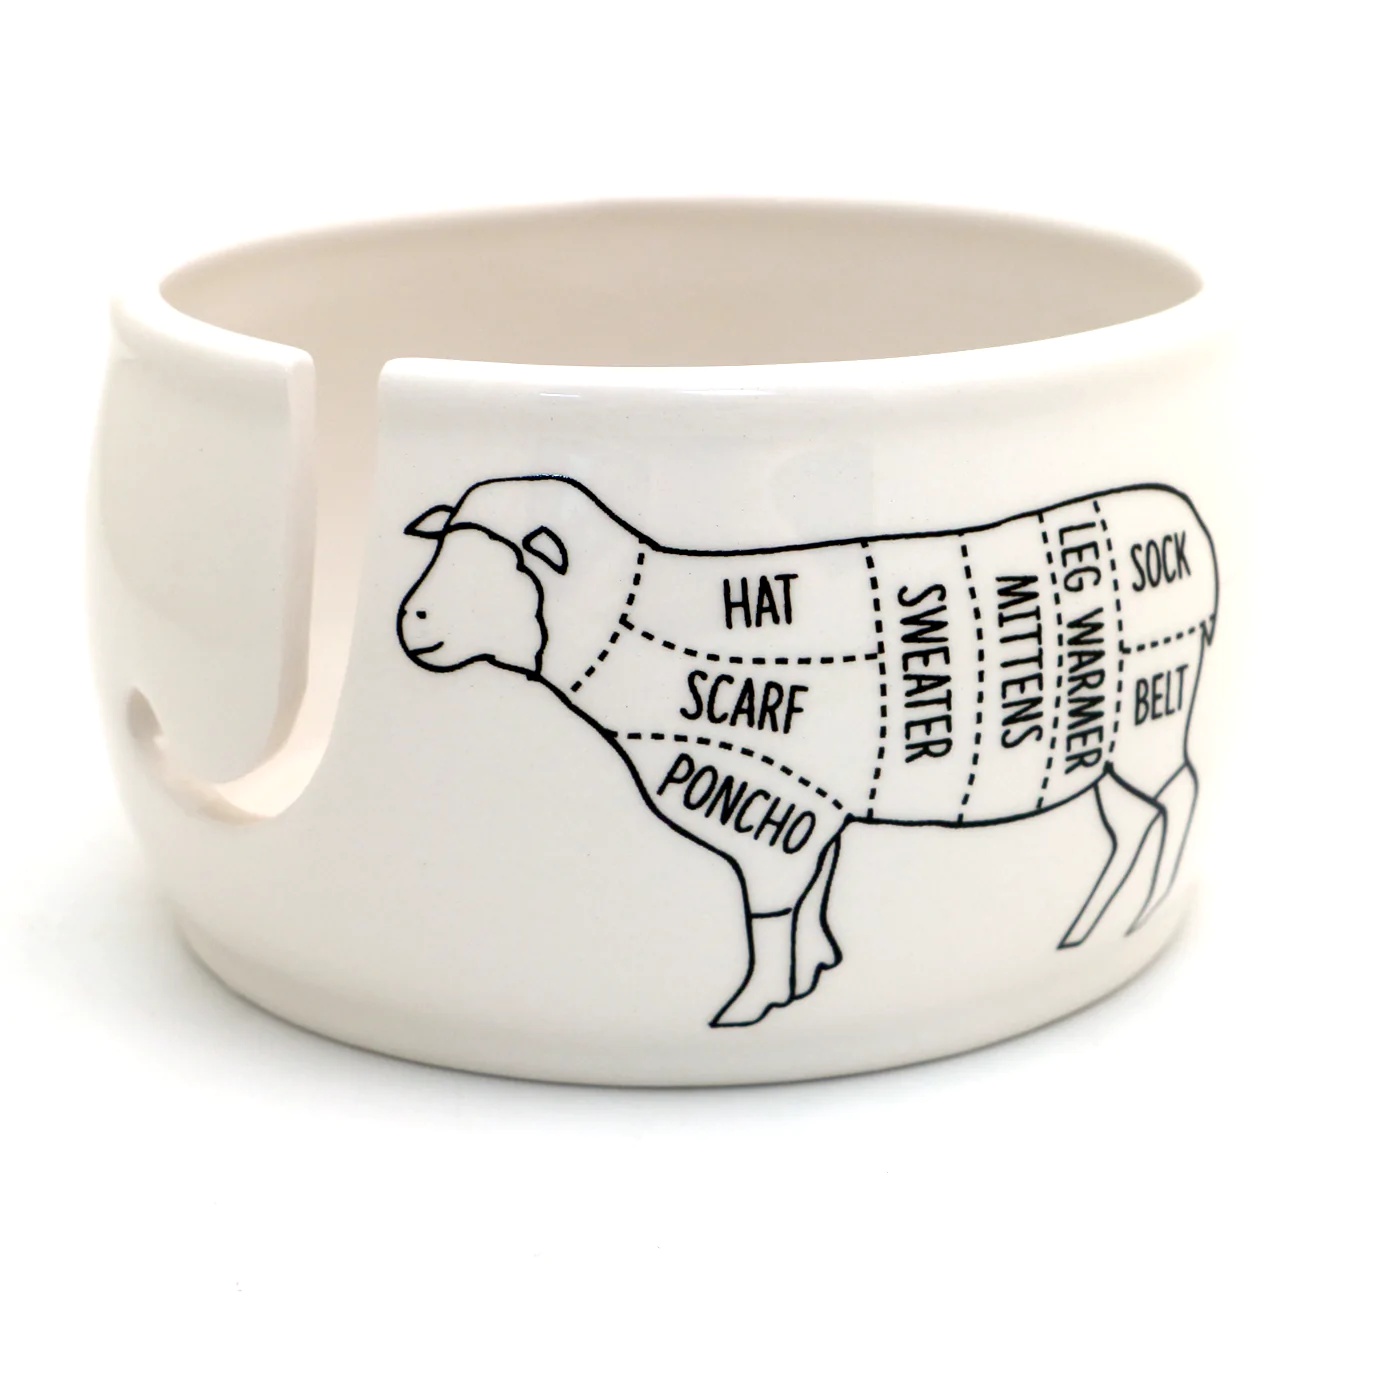
Sheep Parts Yarn Bowl
Brand: Lenny Mud
These handmade ceramic yarn bowls are created in LennyMud's studio from stoneware clay and kiln fired to over 1900 degrees. Featuring the choicest parts of the lamb: mittens, sweaters, socks, etc. This large yarn bowl measures 6.25 inches wide and 3.5 inches high and features a wool release hook.
Category: Arts & Entertainment > Hobbies & Creative Arts > Arts & Crafts > Craft Organization > Thread & Yarn Organizers > Yarn Bowls